Outer Banks

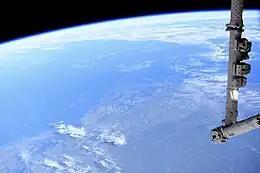
View from the International Space Station in 2019 (north is in the lower left of the photo)

A tall ridge of sand dunes that survived the melting of the Earth's glaciers gave rise to the barrier islands that make up the Outer Banks. By protecting the coastal mainland from the raging waves and storms of the ocean, barrier islands get their name. The Outer Banks is a string of peninsulas and barrier islands separating the Atlantic Ocean from mainland North Carolina. From north to south, the largest of these include: Bodie Island (which used to be an island but is now a peninsula due to tropical storms and hurricanes that closed inlets that separated it from the Currituck Banks), Pea Island (which has, at times, been contiguous with neighboring Bodie Island or Hatteras Island), Hatteras Island, Ocracoke Island, Portsmouth Island, and the Core Banks. Over time, the exact number of islands and inlets changes as new inlets are opened up, often during a breach created during violent storms, and older inlets close, usually due to gradually shifting sands during the dynamic processes of beach evolution.